The Amazing Race 6 (Latin American season)

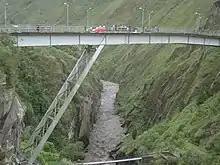
The Roadblock in Baños de Agua Santa required teams to take part in the extreme sport of "puenting".

In this leg's Roadblock, one team member had to stand behind a designated line and throw an axe into a red-painted target on a piece of wood to receive their next clue.